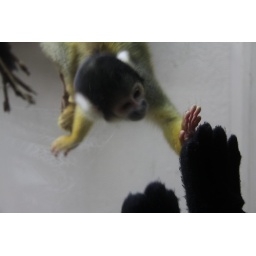
Thats me friend in the yellow hoodie, and some monkey with gloves on.